Central Highland (Japan)

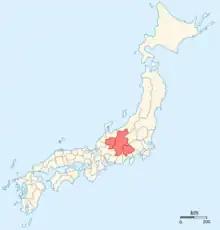
Kōshin Chihō (Central Highland of Chūbu)

It comprises most of Nagano and Yamanashi Prefectures, as well as the Hida area of Gifu Prefecture. Sometimes Tōnō area of Gifu Prefecture is included.